Irreligion in Romania

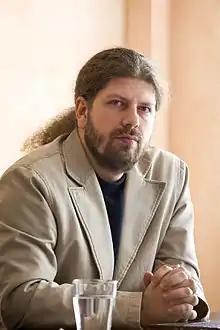
Remus Cernea, the only avowed atheist MEP

According to a study conducted by researchers from Open Society Foundations, Romanian atheists are a very young group and with a significantly higher level of education that the national average: 53% of atheists are under 30 years, and 33% of them have completed higher education. The group of atheists/agnostics/persons without religion lives in a proportion of 59% in urban areas – in the capital and other major cities – and are easier to find in Wallachia and harder in Moldavia.